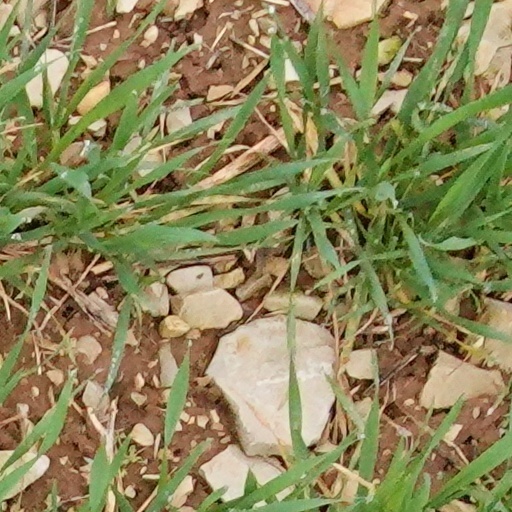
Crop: wheat